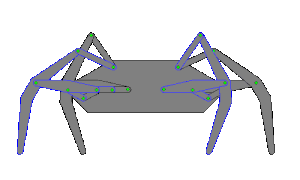
Animation des liaisons Klann en mouvement.
Le mécanisme de Klann est un mécanisme plan conçu pour simuler l'allure d’un animal à pattes et remplacer la roue. Le mécanisme se compose d’une « jambe » qui entre en contact avec le sol, d’une manivelle, de deux culbuteurs, et deux biellettes, tous reliés par des liaisons pivots. Il fut développé par Joe Klann en 1994 comme une extension des courbes de Burmester qui étaient utilisées pour développer les mécanismes à quatre barres à double culbuteurs telles les grues portuaires. Il est classé comme un type de chaîne cinématique de Stephenson type III modifiée.